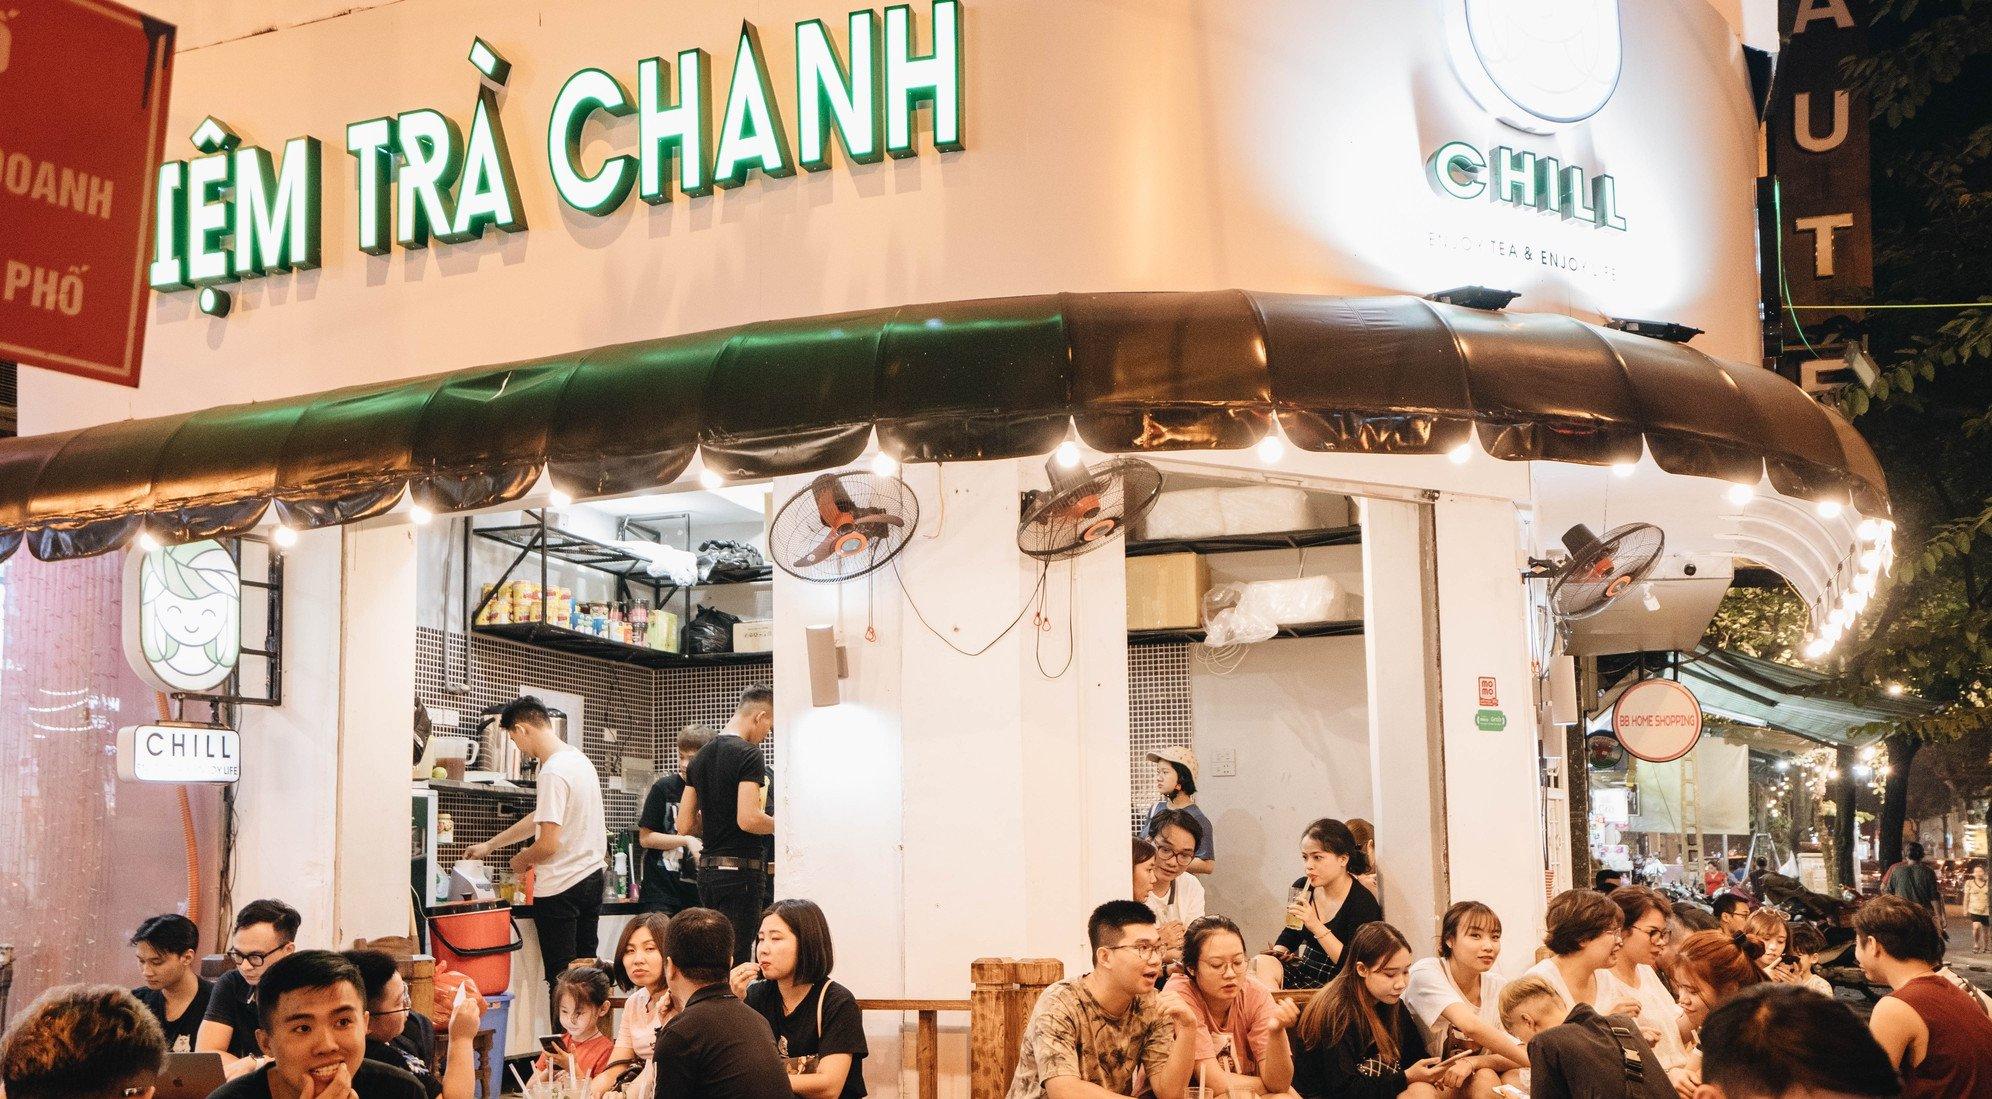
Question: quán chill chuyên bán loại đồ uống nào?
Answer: quán chill chuyên bán trà chanh